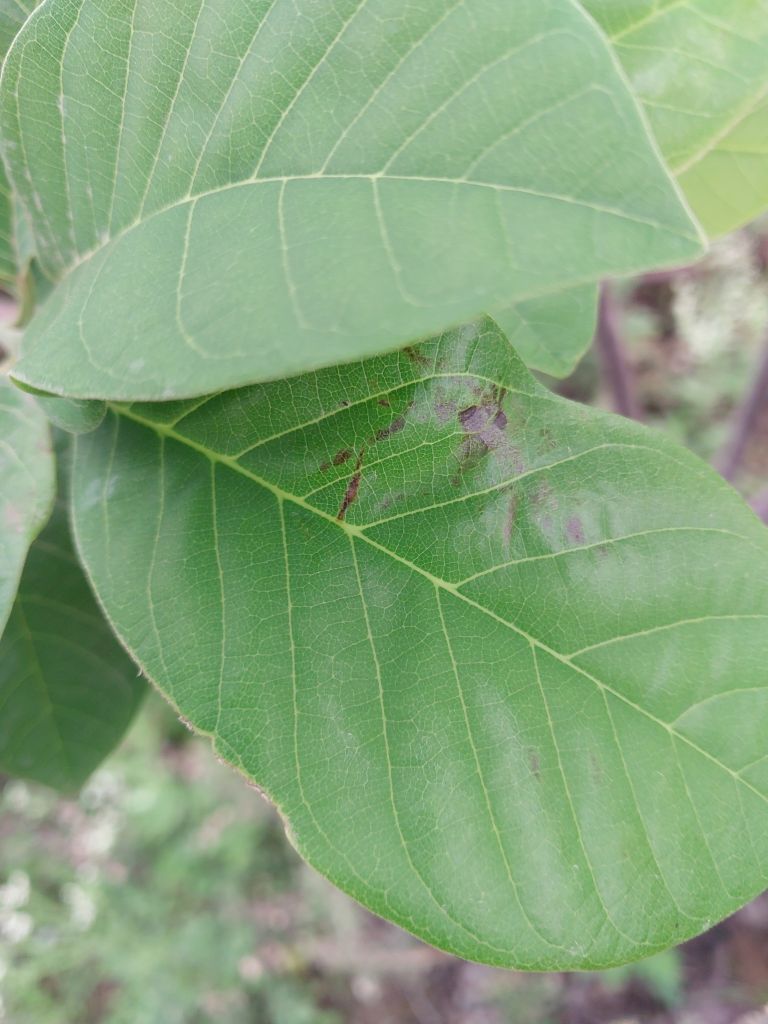
Disease label: Leaf spot on Leaves